Zhengzhou

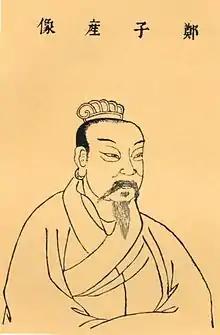
Portrait of Zichan

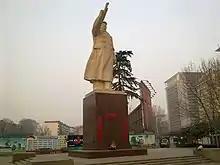
Statue of Mao Zedong in Zhengzhou

The surrounding area of Zhengzhou, along with the Yangtze River Delta, Pearl River Delta and the Bohai Economic Rim, has the highest highway density nationwide. Zhengzhou is the center of Henan expressway network that provides 1–2 hours road trip to surrounding cities of Kaifeng, Xinxiang, Xuchang, Jiaozuo and Luoyang. Other major cities within the province can be reached in 3 hours. The expressway network and national highways also links Zhengzhou to all major cities in the country.